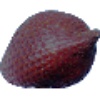
Label: Salak 1